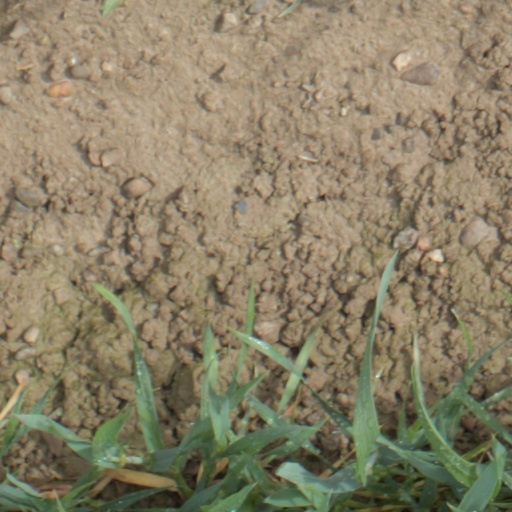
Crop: wheat